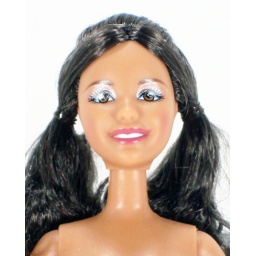
Made by Mattel. Small, petite body. Doll came dressed in a white camisole and a 3-teir green cotton skirt.